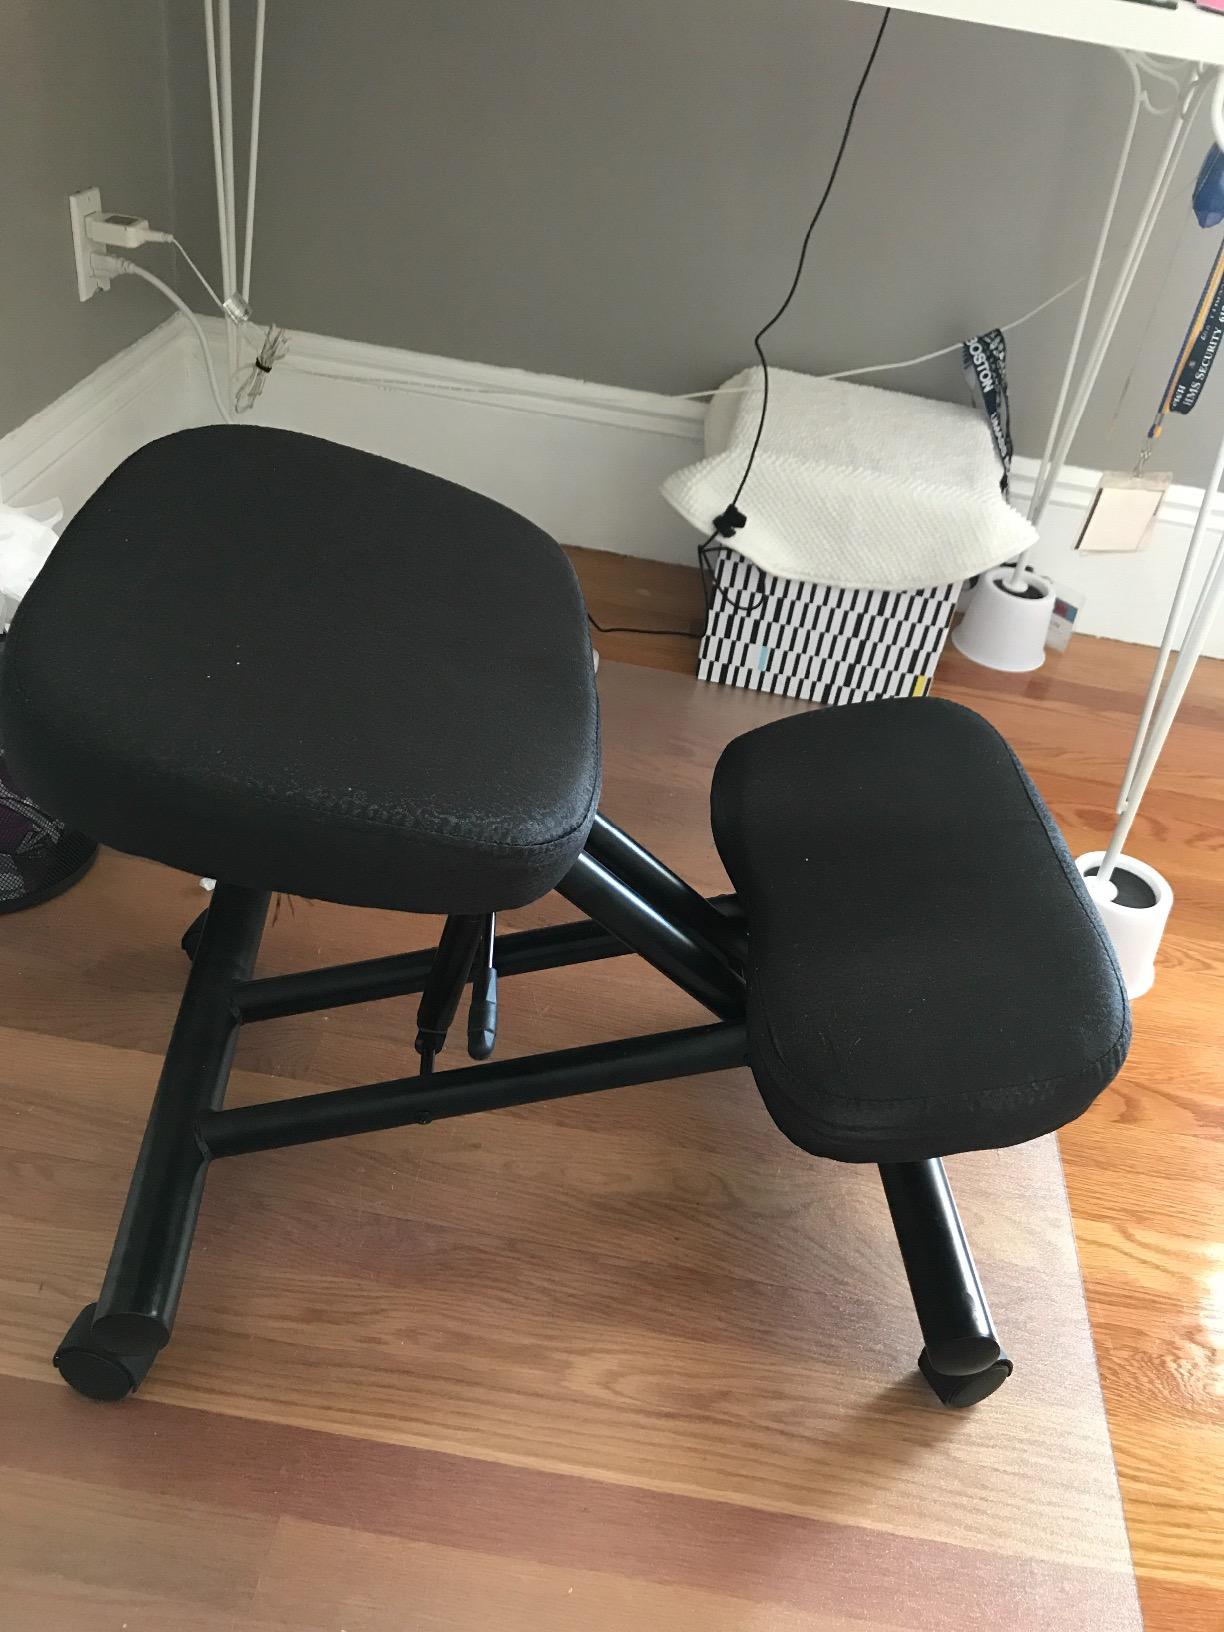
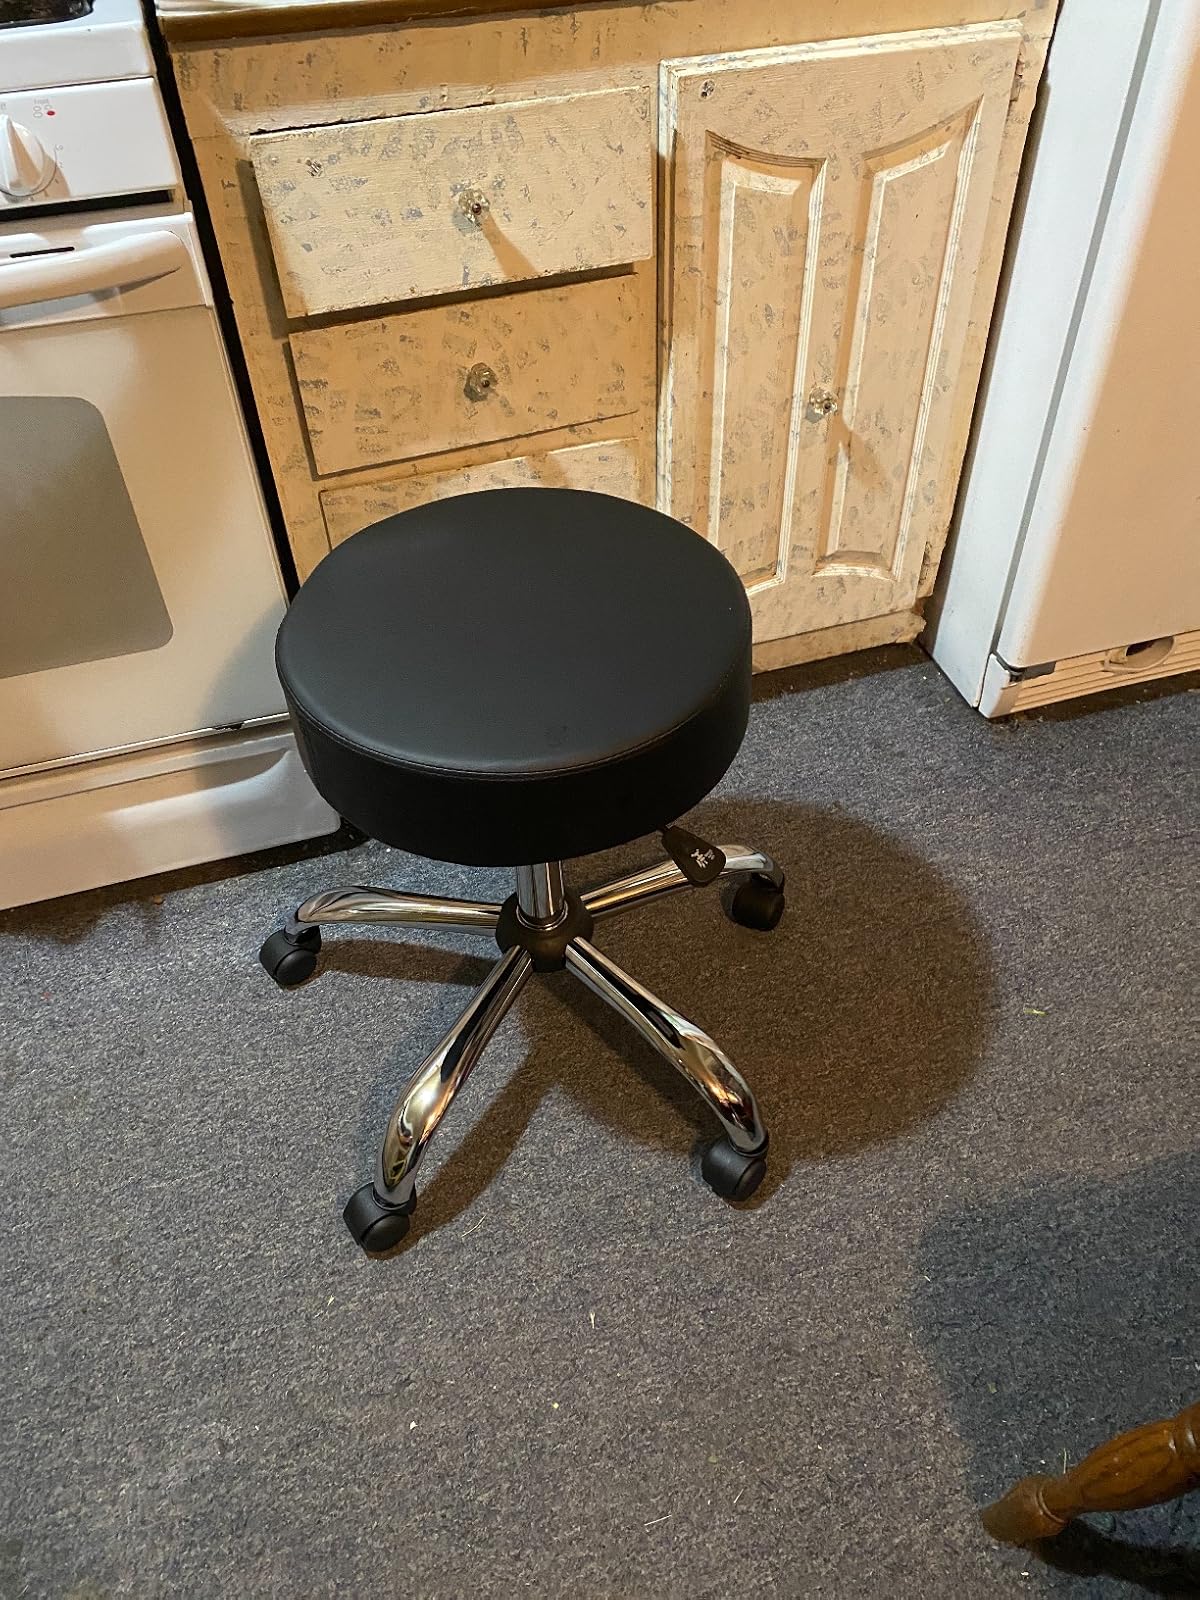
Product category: stool
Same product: no